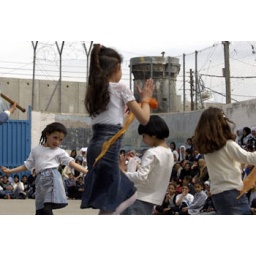
girls dancing in their school next to the wall